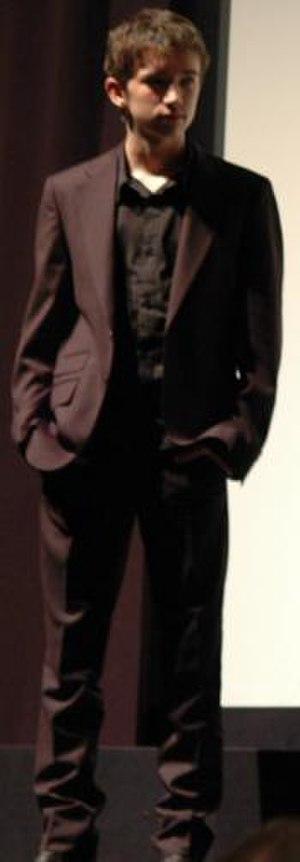
Liam Aiken est un acteur américain né le 7 janvier 1990 à New York.